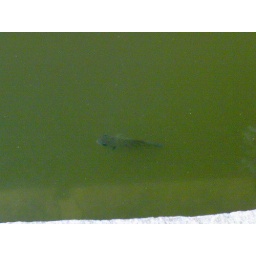
A little fish hidden under the dirty green water in a pond near Ruwanvali saaya!